The Film Club

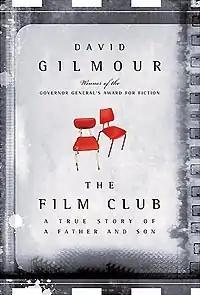

The Film Club is a non-fiction book by Canadian writer David Gilmour. It is a memoir of himself letting his teenage son (Jesse Gilmour) drop out of high school under the stipulation that he must watch three films a week. It was first published by Thomas Allen Publishers in September 2007.